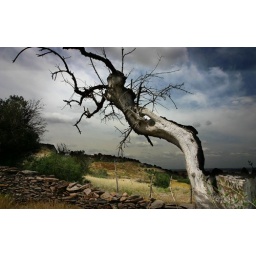
Burned tree in a Portugese field